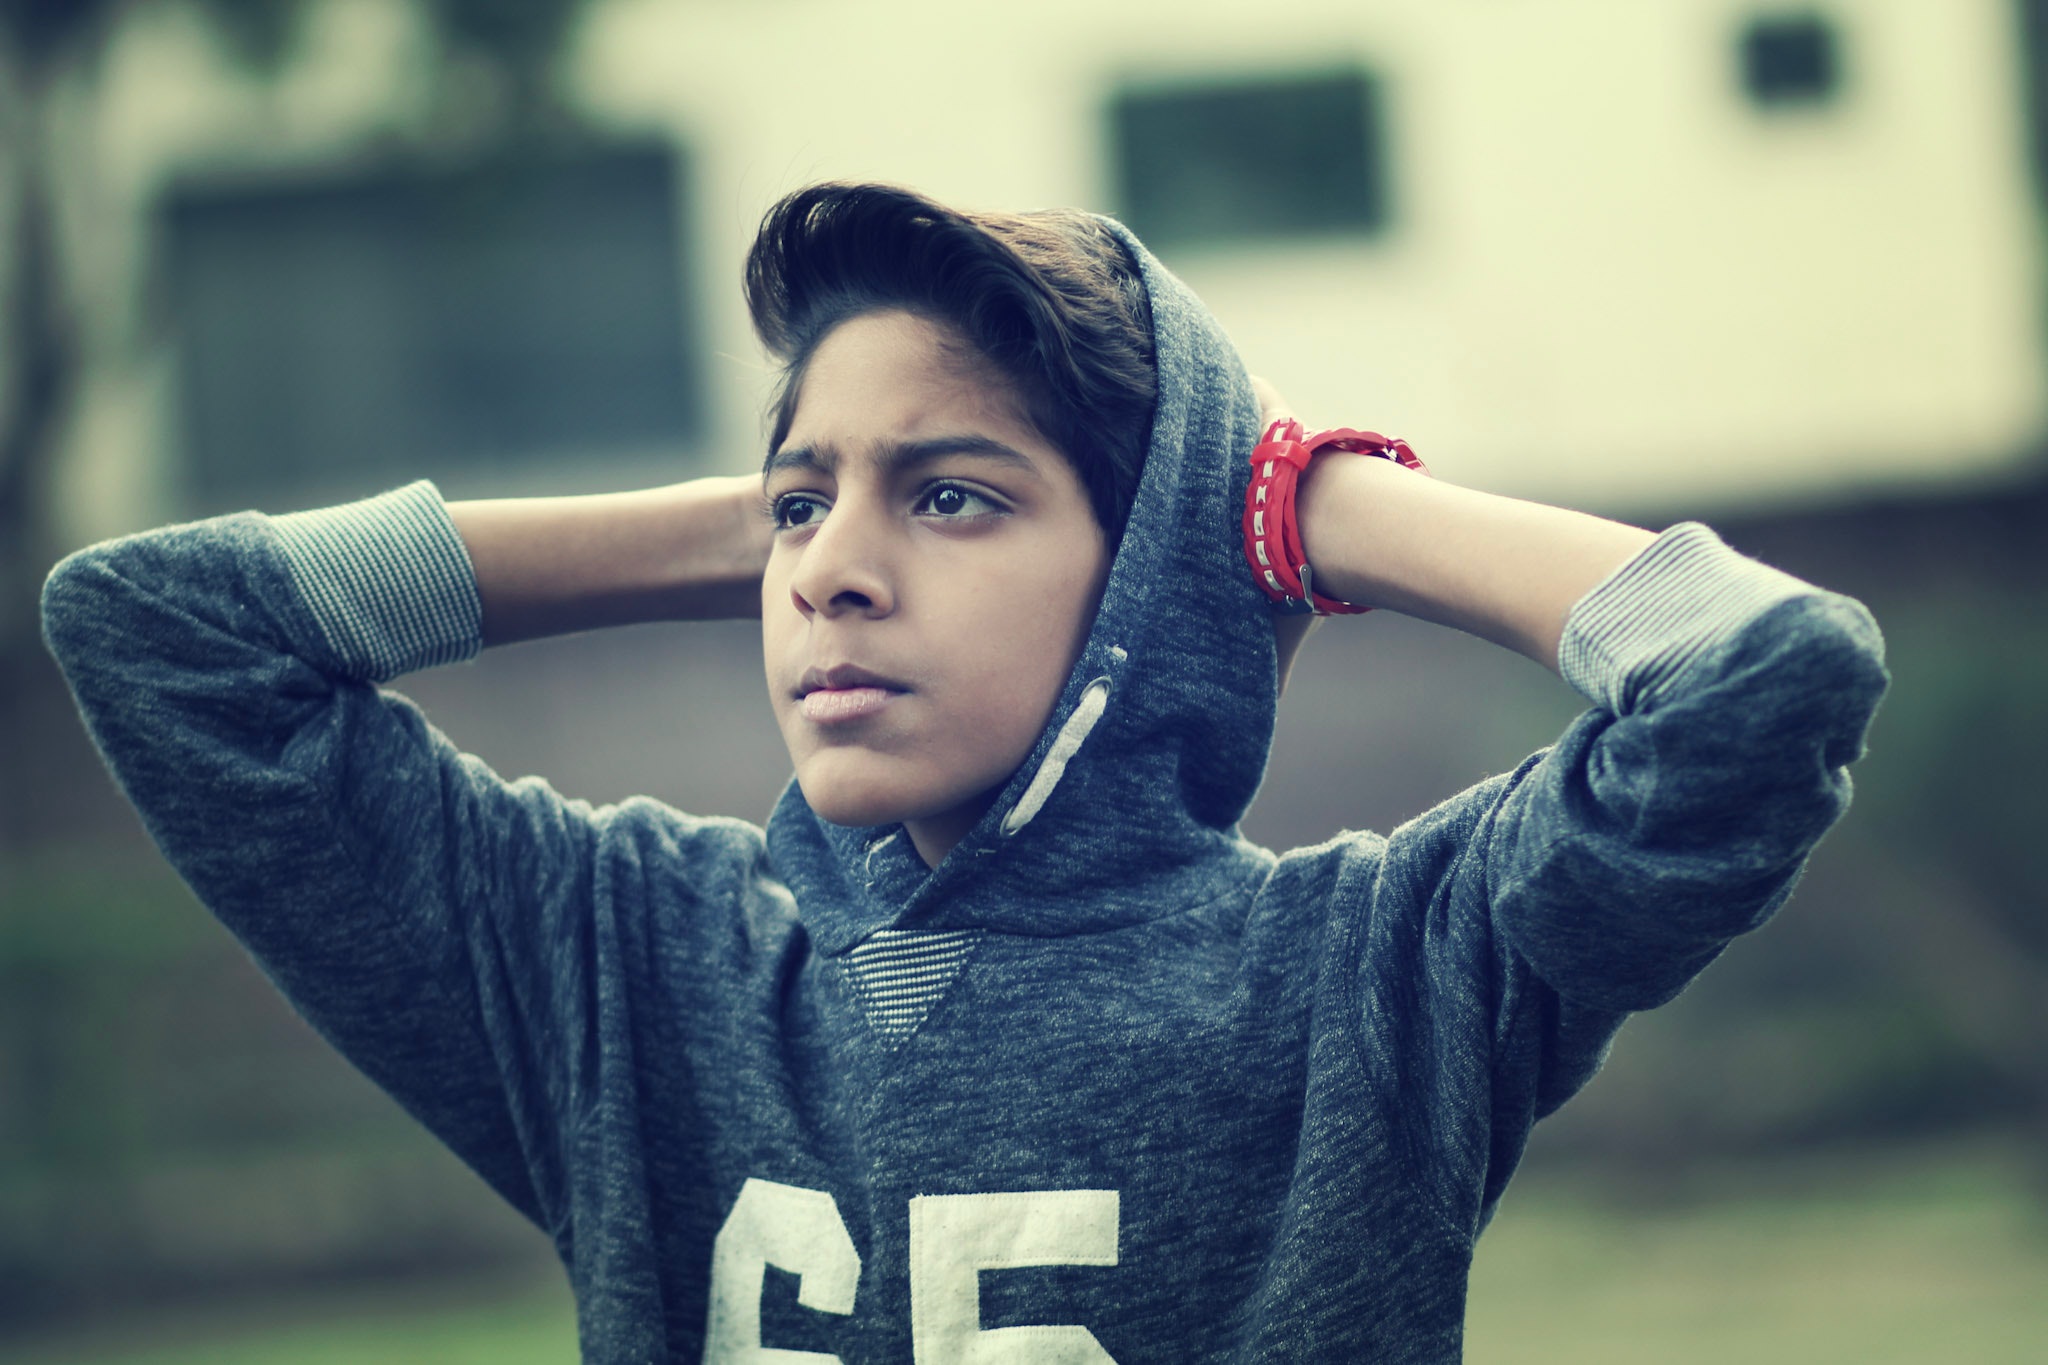
face, hair, cool, beauty, head, skin, forehead, hairstyle, lip, eye, fashion, black hair, photography, outerwear, hand, street fashion, neck, model, selfie, jeans, photo shoot, t shirt, long hair, gesture, style, ear